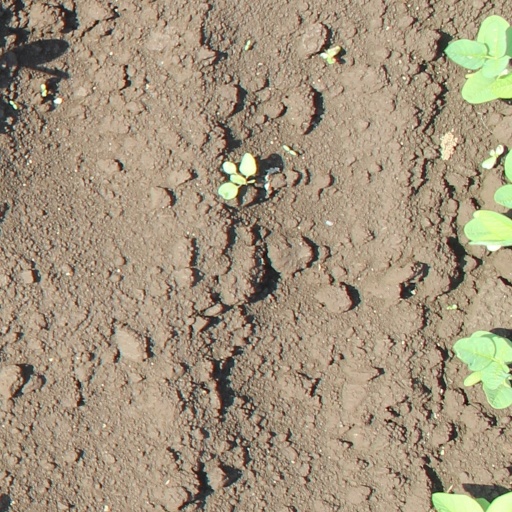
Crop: soybean